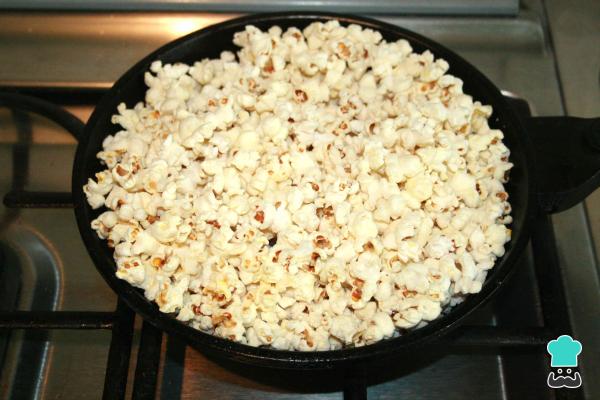
Luego, cuando dejes de oír estallidos, apaga la hornilla y destapa. Antes de servir, selecciona los granos que no reventaron y retíralos. Agrega sal y/o mantequilla al gusto para las palomitas de maíz caseras, según sea de tu agrado.